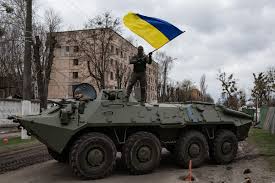
Label: BTR-80